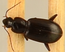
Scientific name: Calathus advena
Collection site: Rocky Mountains NEON (RMNP), plot RMNP_014